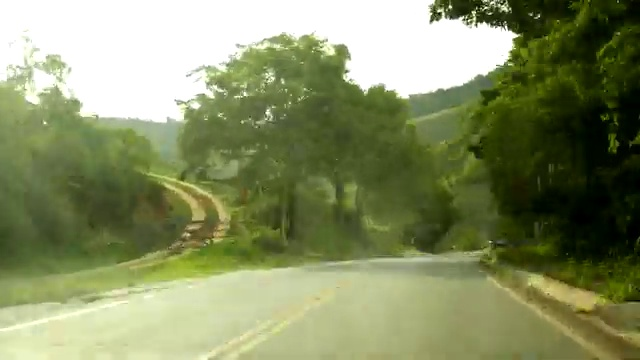
Fire: no
Smoke: no